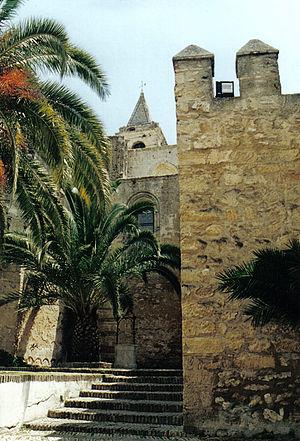
Vejer de la Frontera - église mudéjare de San Salvador
L'architecture mudéjare est une architecture qui s'est développée dans la péninsule ibérique du XIIᵉ siècle au XVIᵉ siècle dans les régions conquises par les royaumes chrétiens et qui résulte de l'application aux édifices chrétiens d'influences, de techniques et de matériaux musulmans.